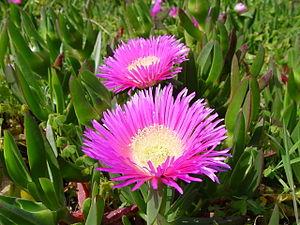
La famille des Aizoaceae, autrefois Ficoidaceae, regroupe de nombreuses plantes dicotylédones ; elle est principalement représentée dans les régions à climat sec d'Afrique australe. Selon Watson & Dallwitz elle comprend plus de mille espèces réparties en plus de 100 genres.